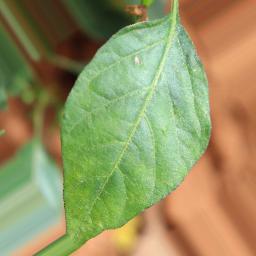
Label: healthy